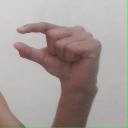
अक्षर: ग